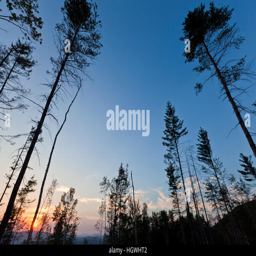
a recently logged area on the lower slopes .